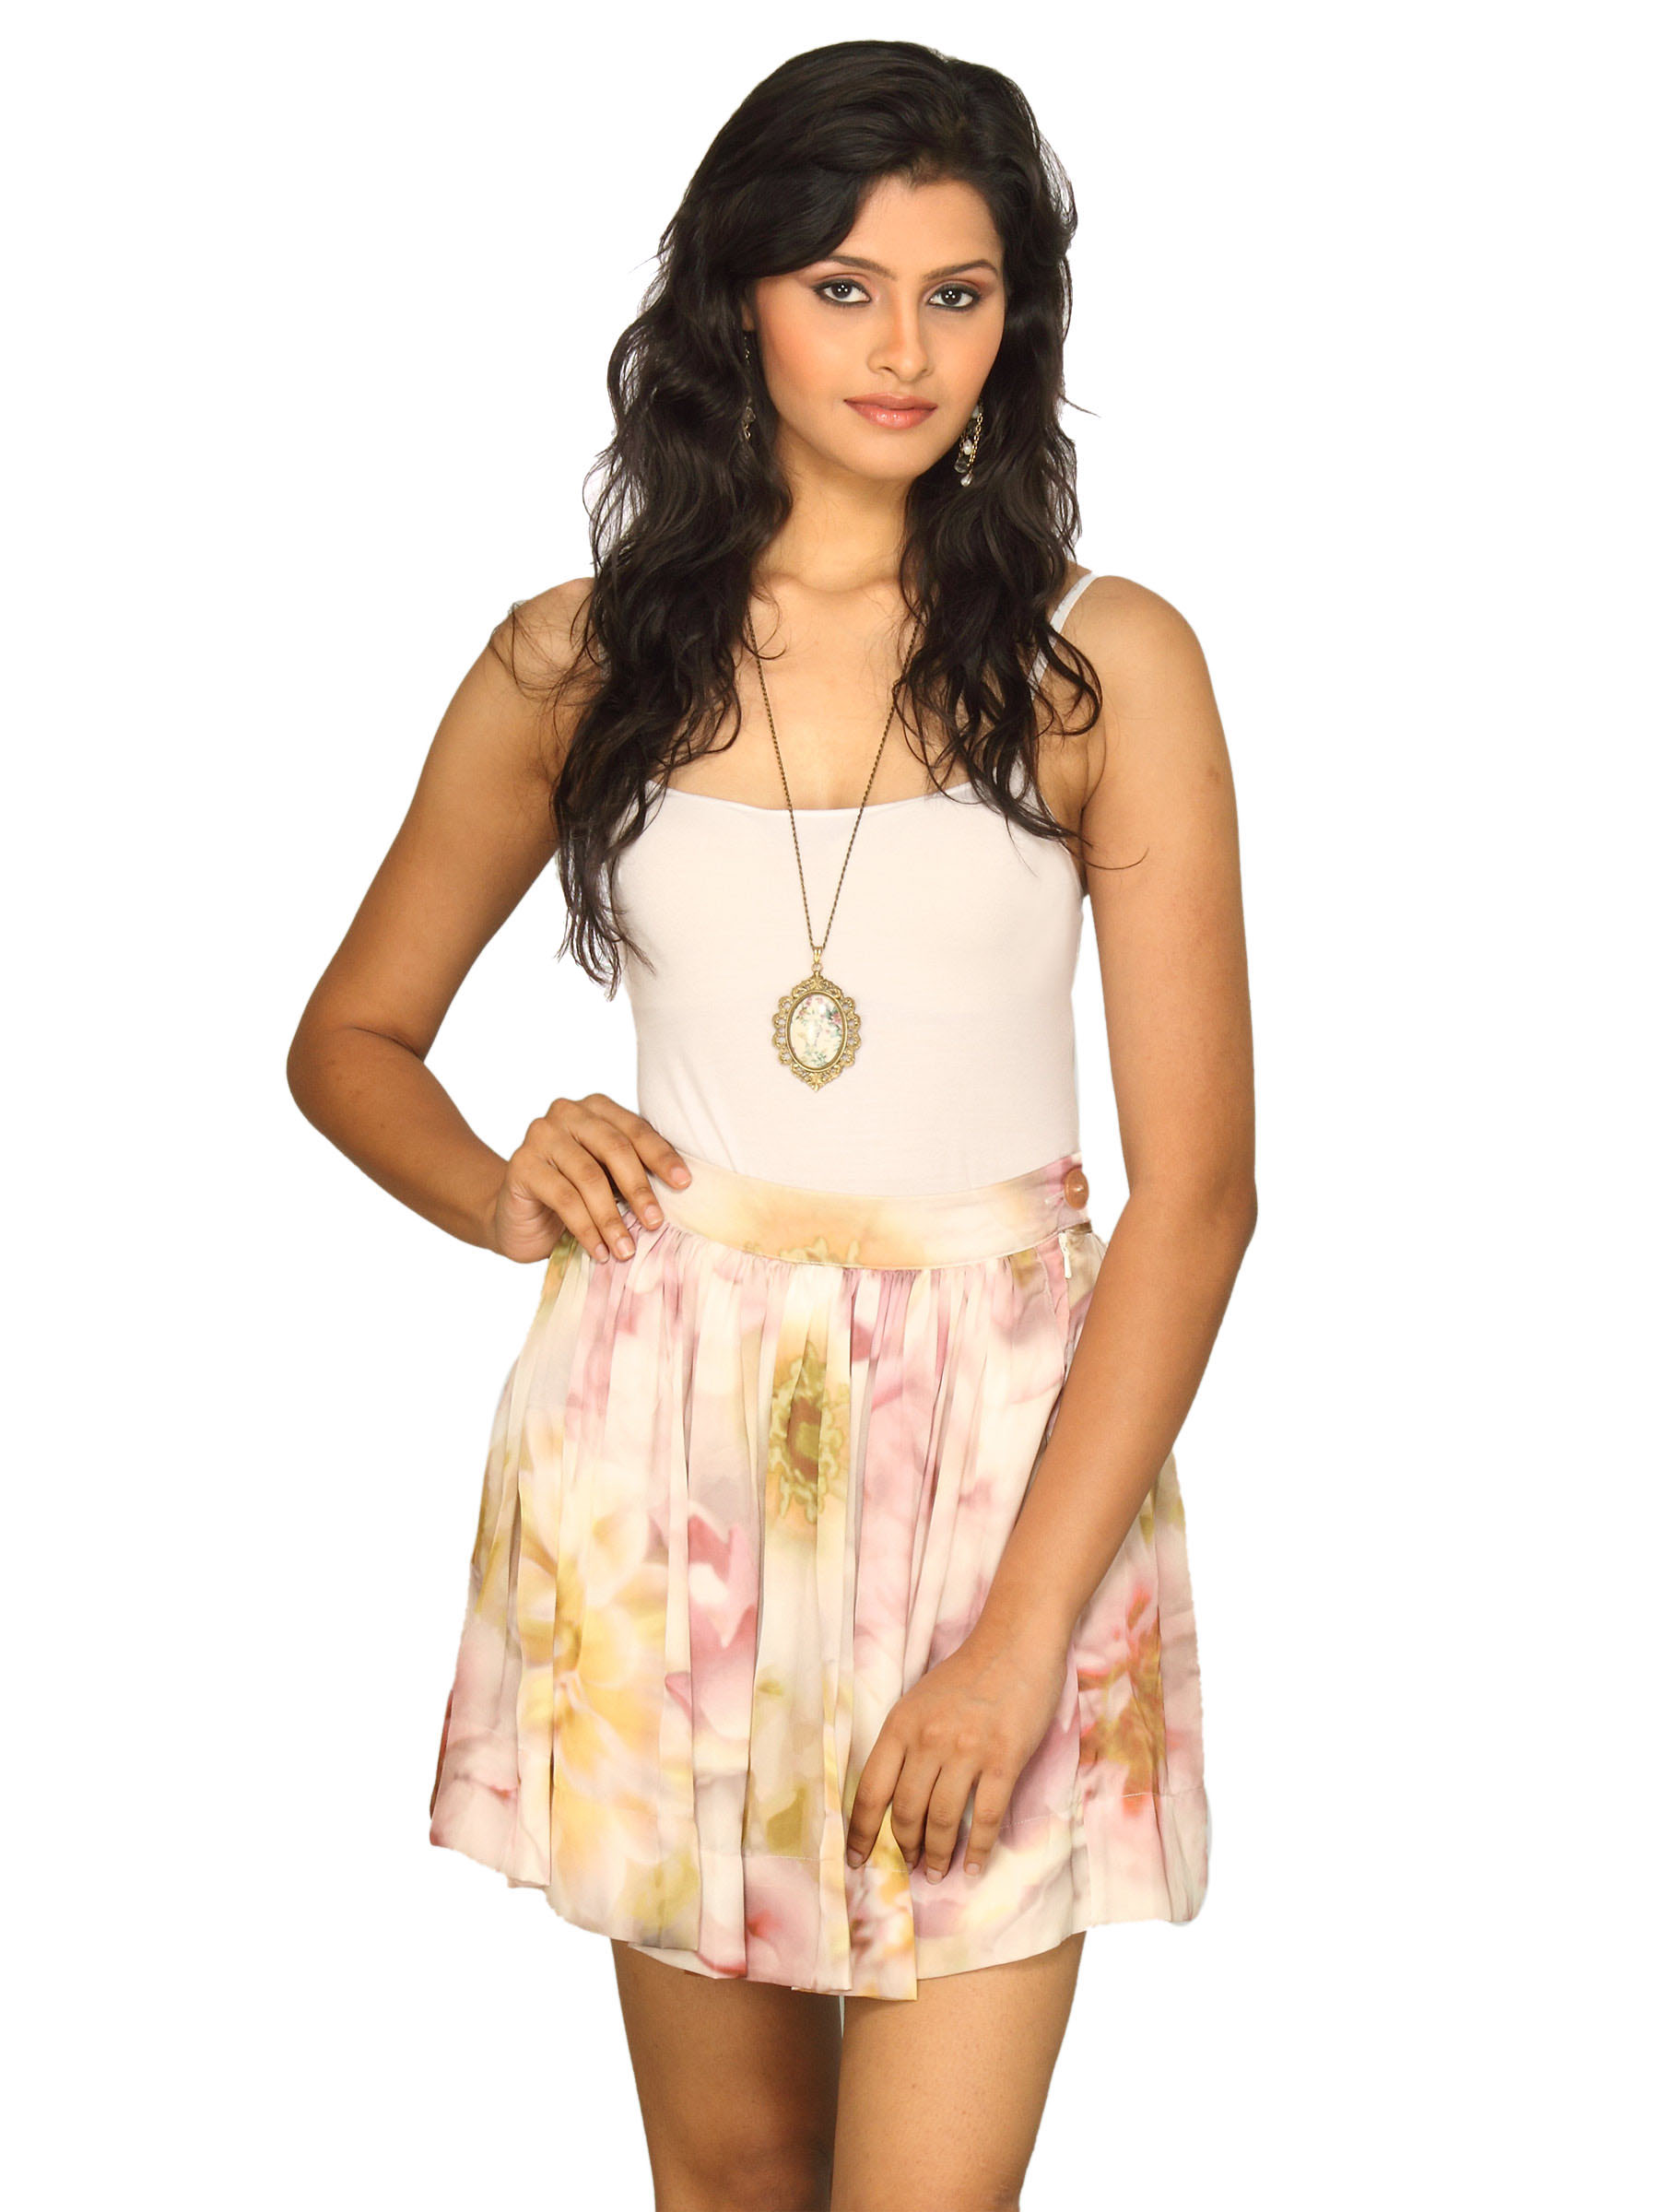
Forever New Women's Printed White Skirt
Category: Apparel / Bottomwear / Skirts
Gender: Women
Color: White
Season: Summer 2011
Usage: Casual